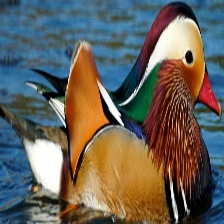
Species: MANDRIN DUCK
Scientific name: AIX GALERICULATA
ImageNet parent category: drake